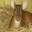
Label: deer